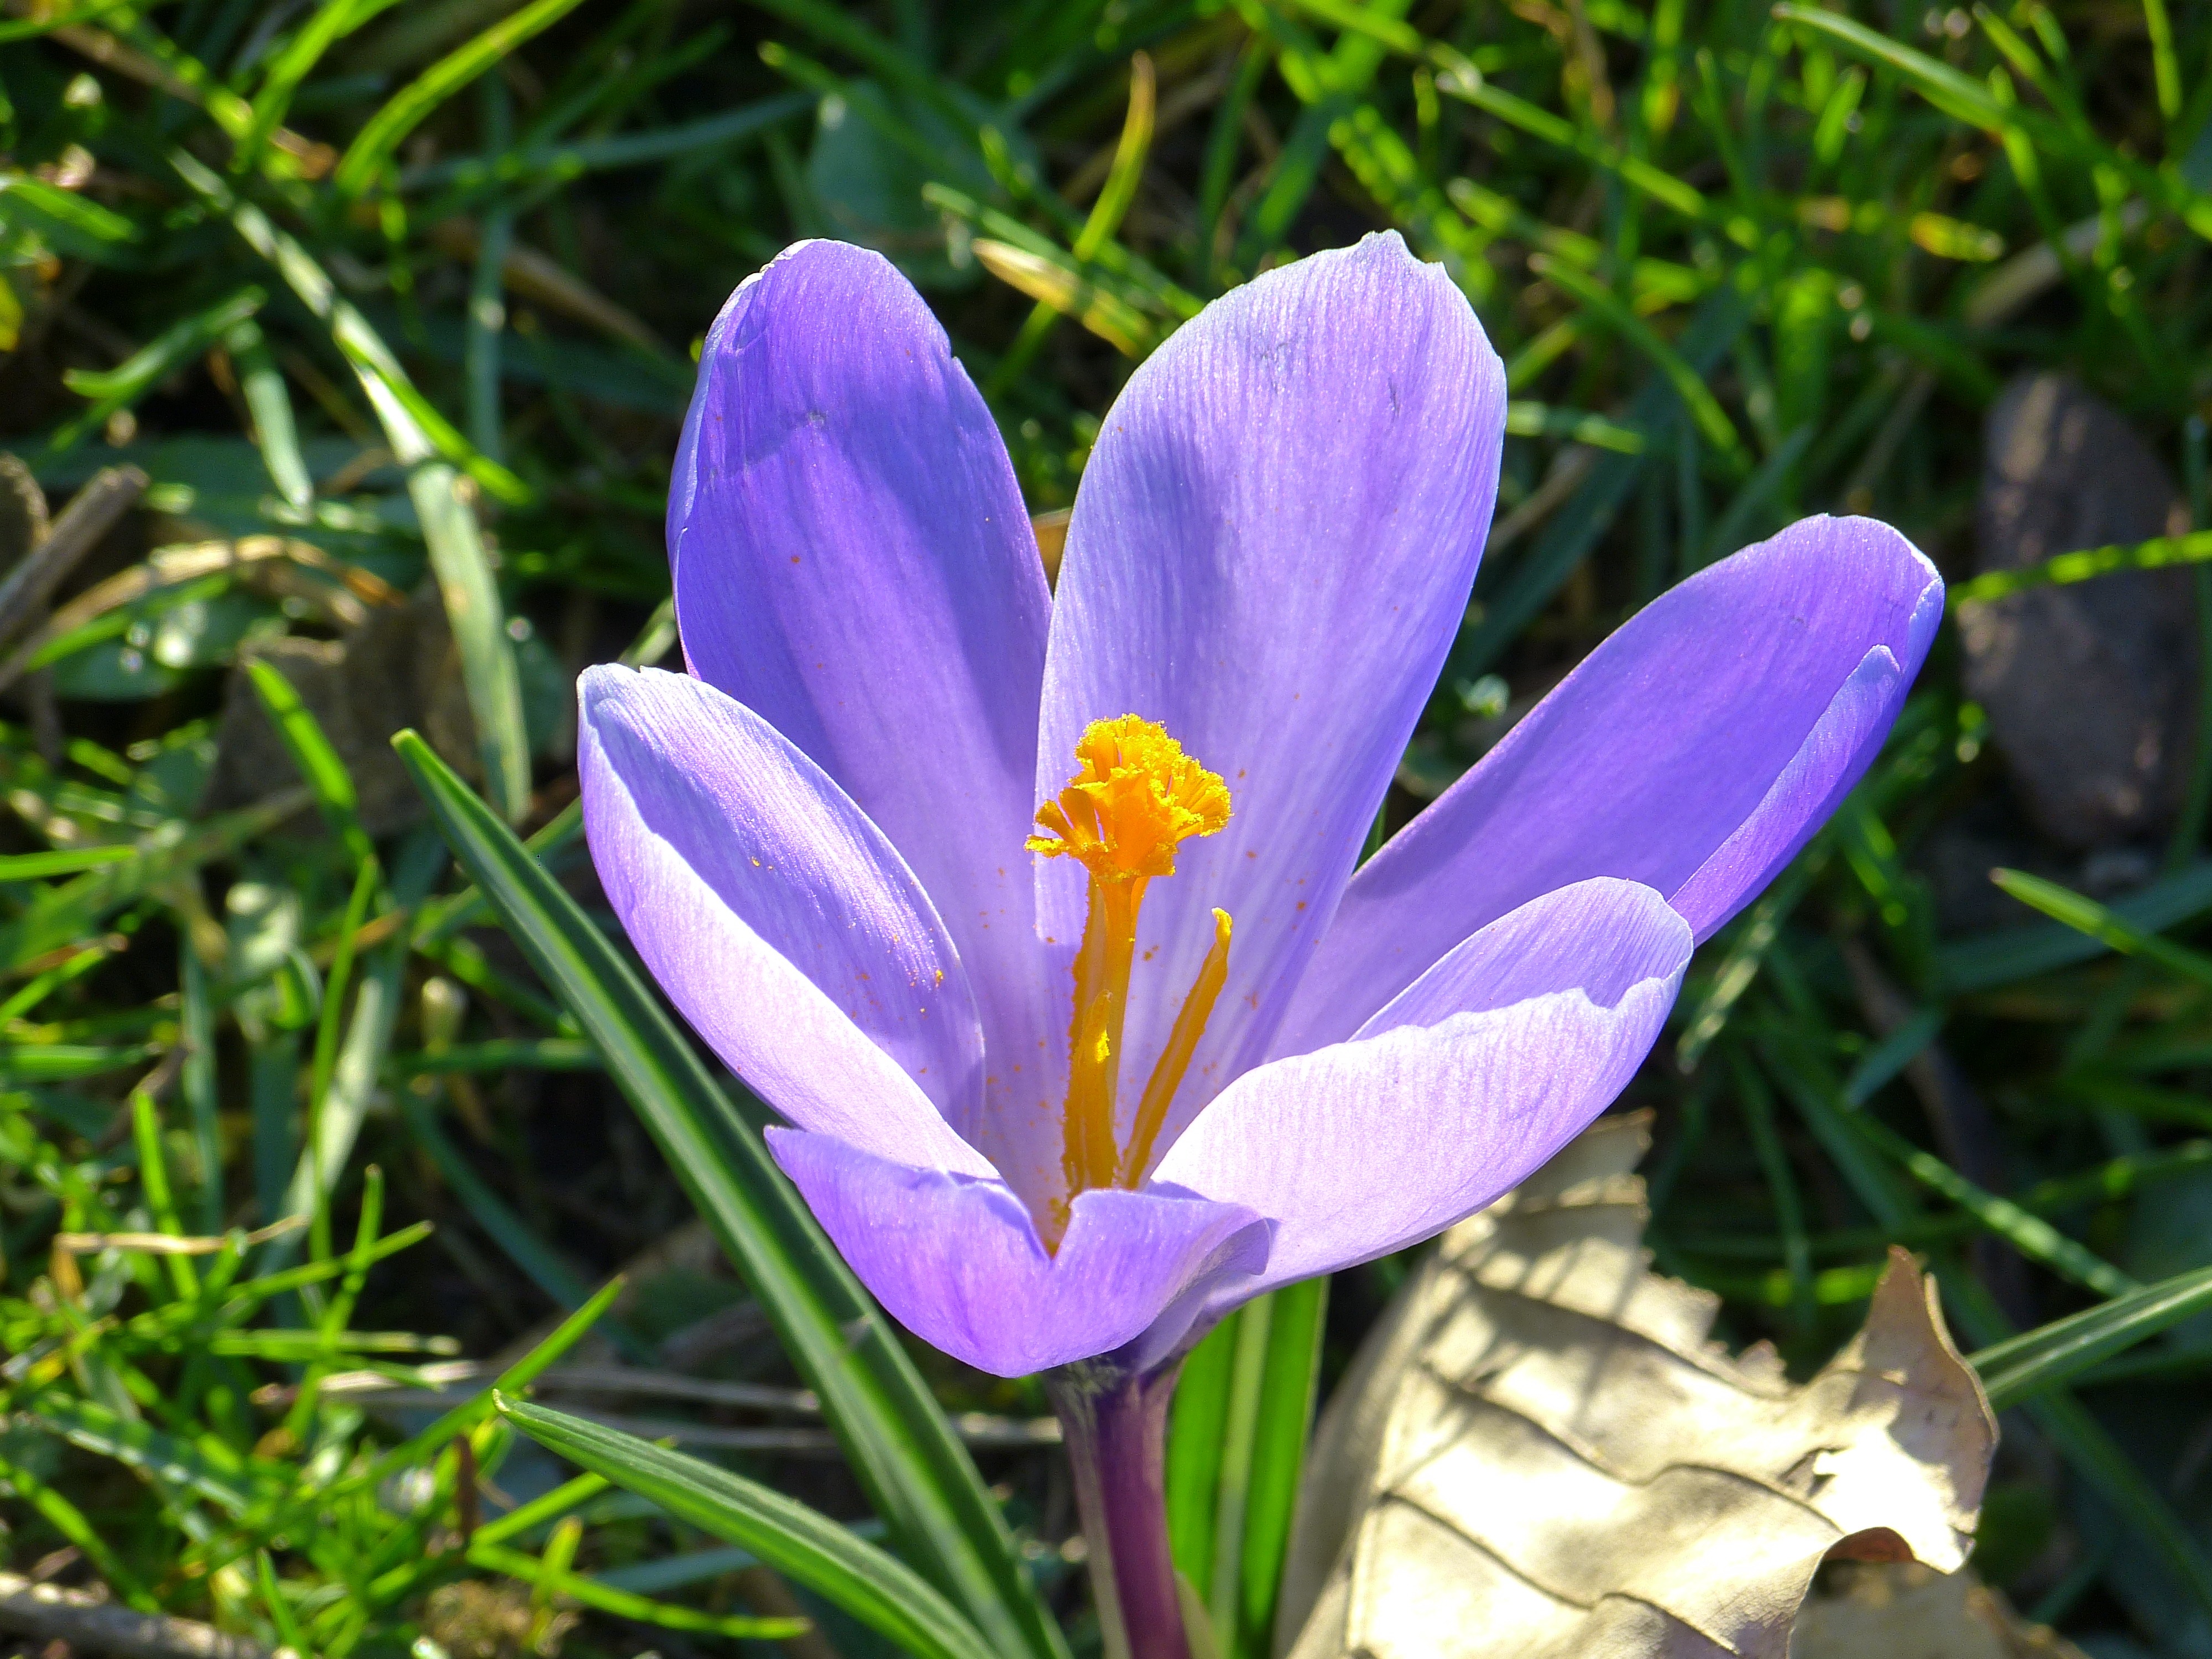
blossom, plant, flower, purple, petal, bloom, spring, botany, flora, wildflower, crocus, spring flower, macro photography, flowering plant, land plant, iris family